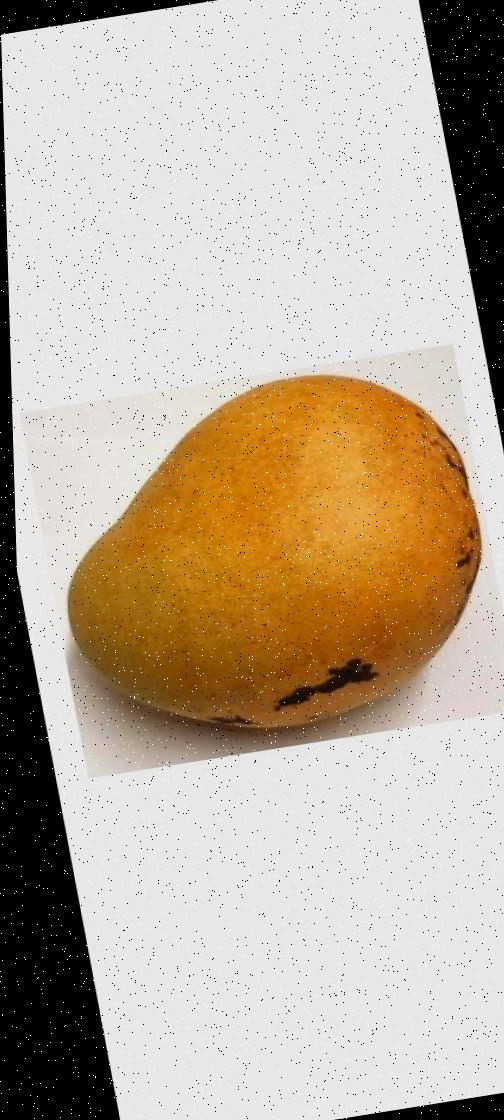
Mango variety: Bari-11